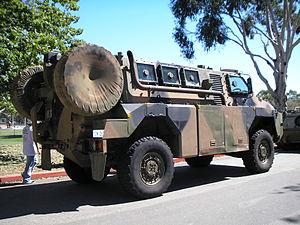
Le véhicule blindé Bushmaster est un véhicule militaire blindé construit par la filiale australienne du groupe industriel français Thales.
Thales Australia est le principal fournisseur de l'armée australienne. Il lui a fourni la plupart du matériel standard depuis le fusil d'assaut Thales F90 jusqu'à la conception de navires pour la marine australienne. ADI a produit une variété de poudres sans fumée pour les cartouches des fusils et pistolets, mais elle était surtout connue pour la production des véhicules blindés australiens, tels que le véhicule de transport de troupes Bushmaster, l'adaptation spécifique à l'armée australienne de véhicules militaires d'importation et la construction de frégates de la classe Anzac à Williamstown en Australie.